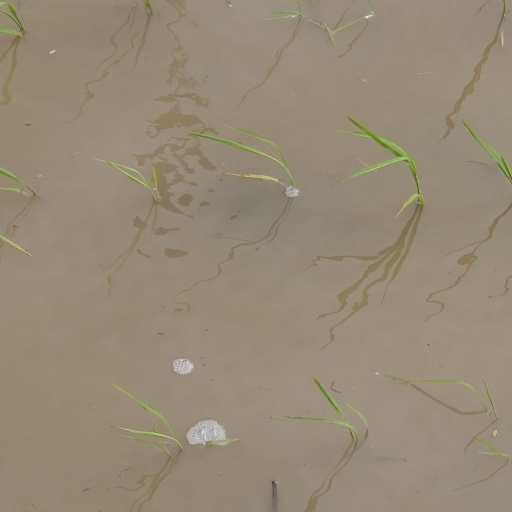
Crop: rice